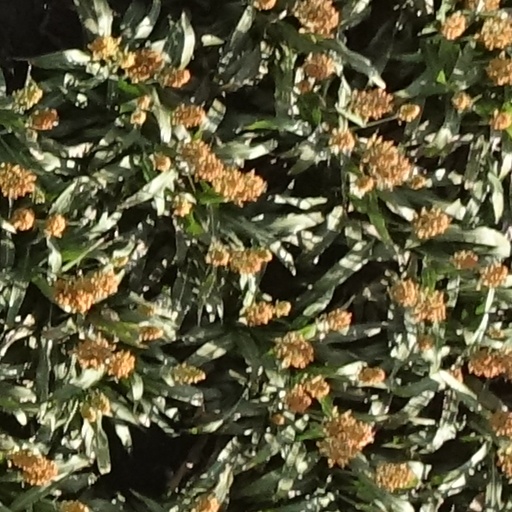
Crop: sorghum